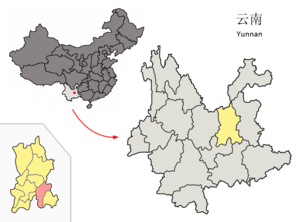
Le xian de Yiliang est un district administratif de la province du Yunnan en Chine. Il est placé sous la juridiction de la ville-préfecture de Kunming.